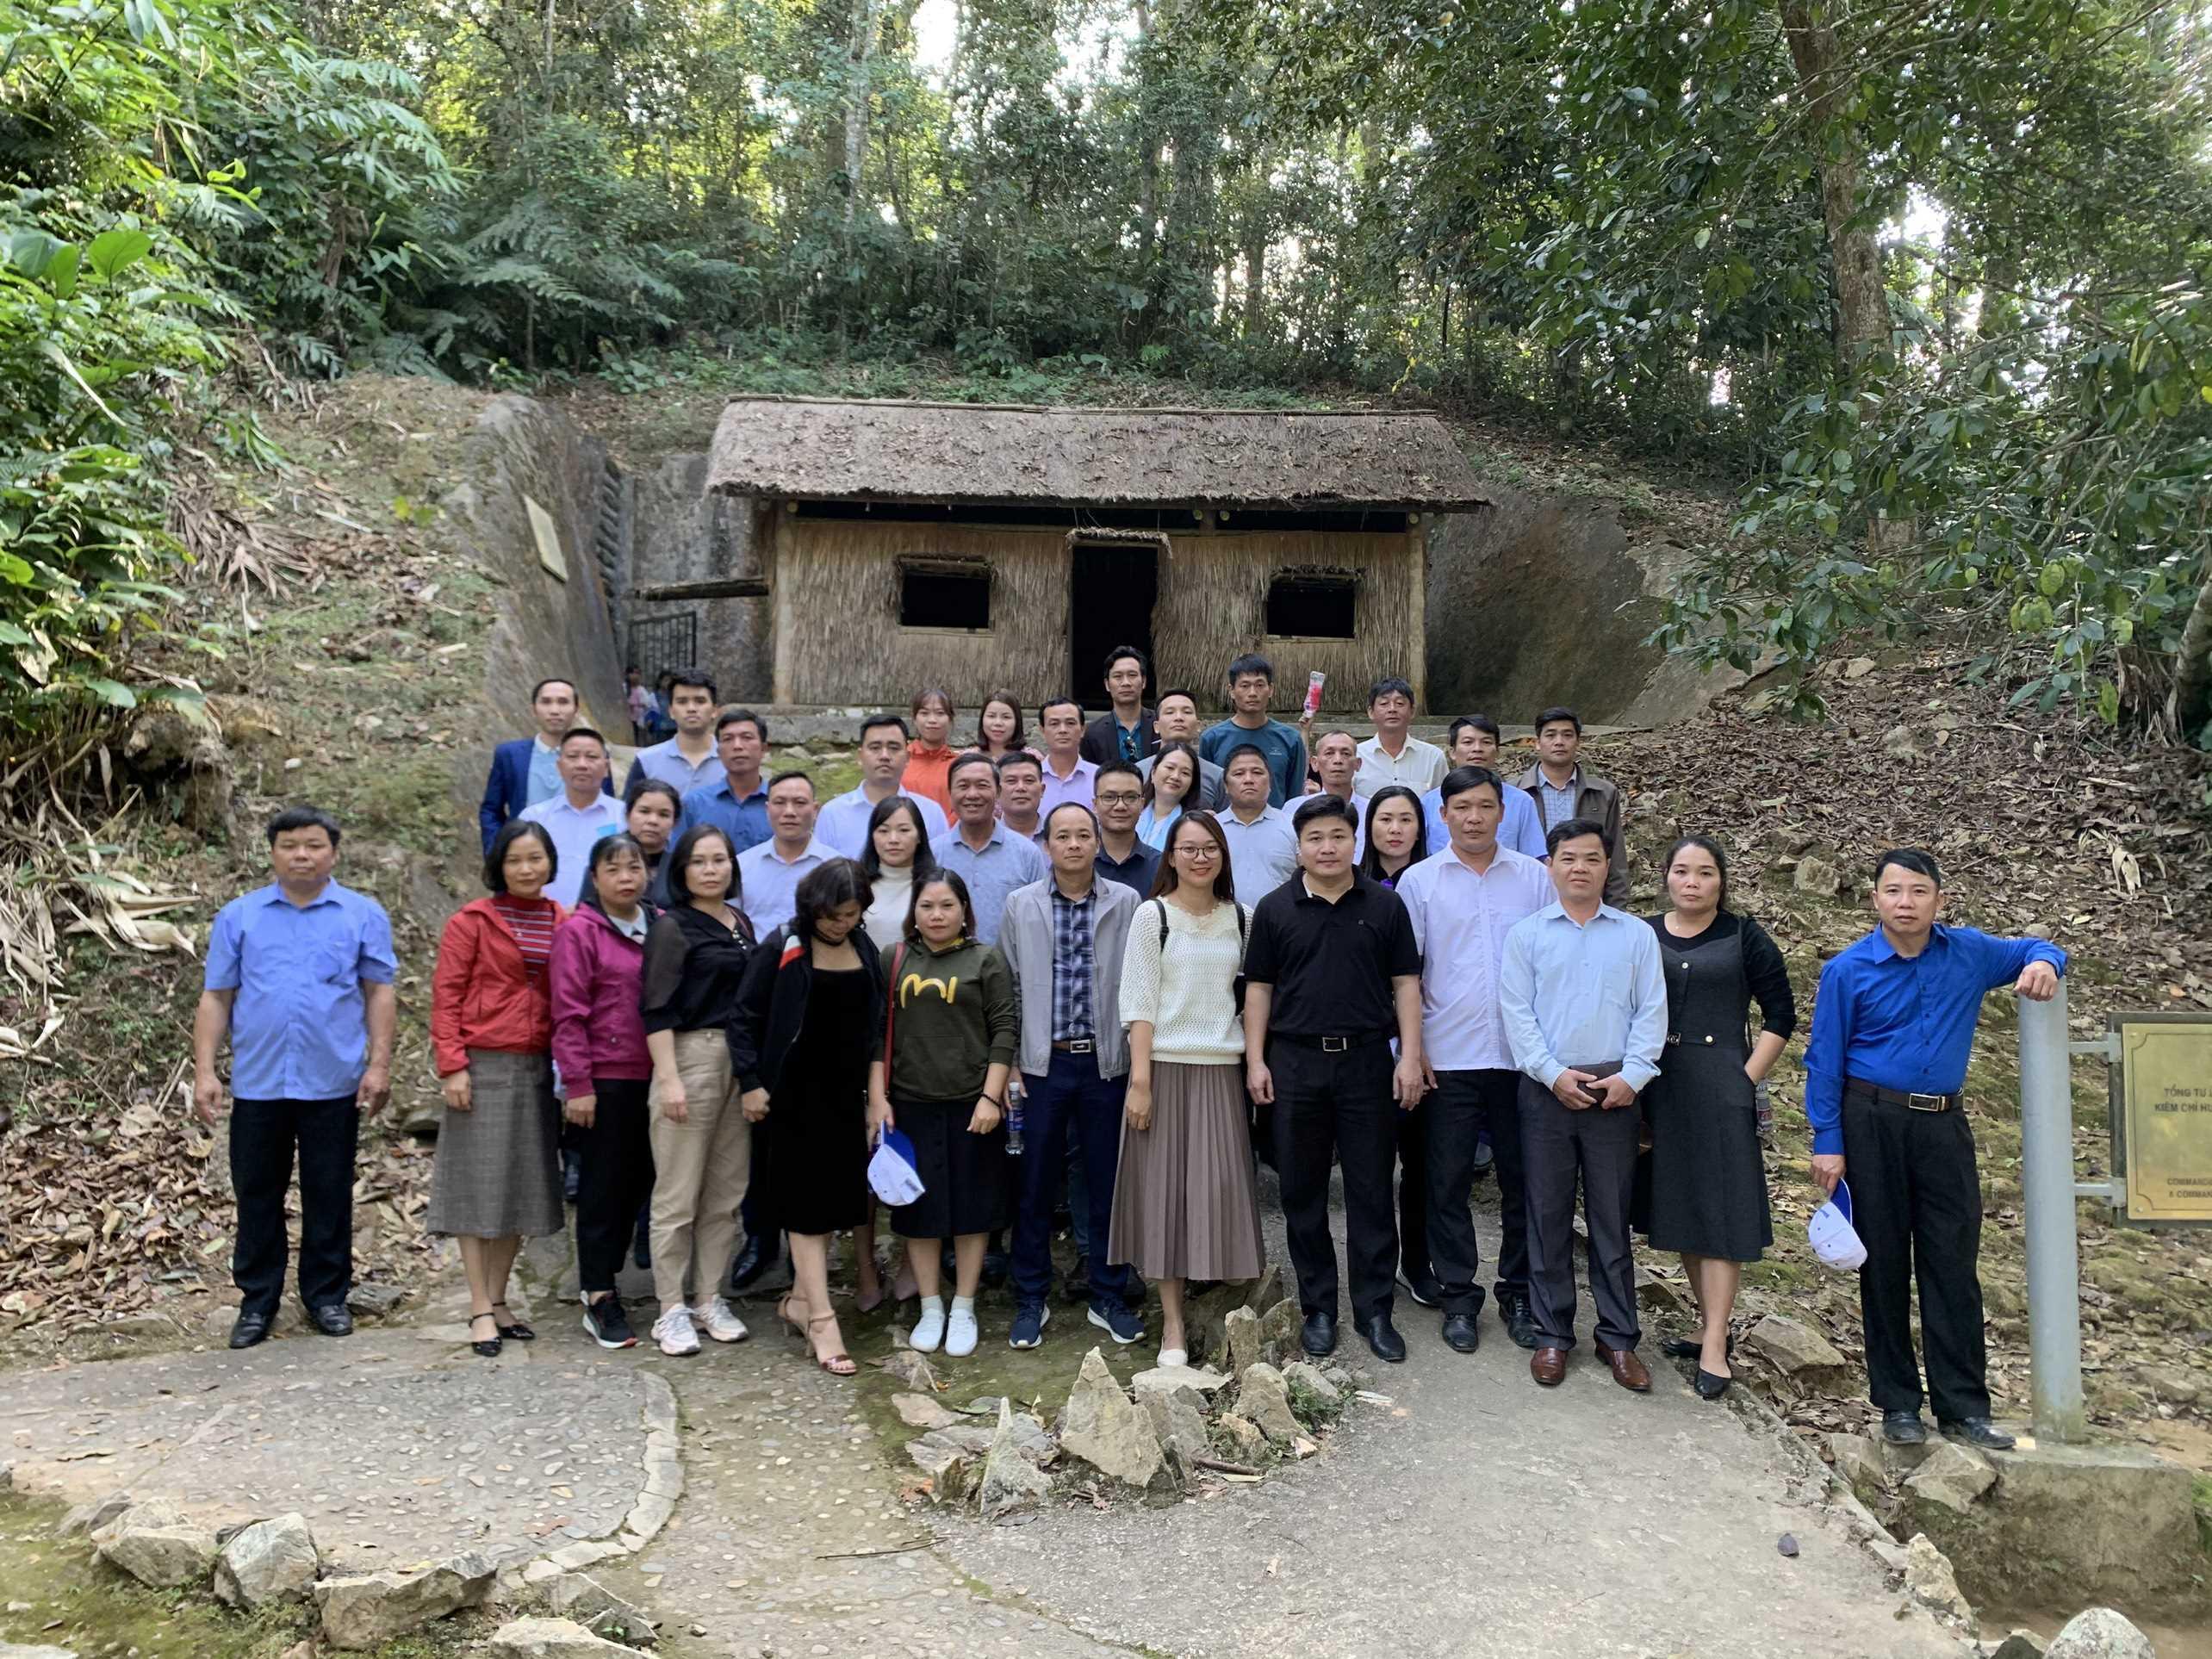
có một nhóm người đang cùng nhau chụp ảnh trước một ngôi nhà tranh